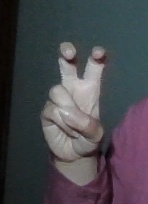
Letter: toot